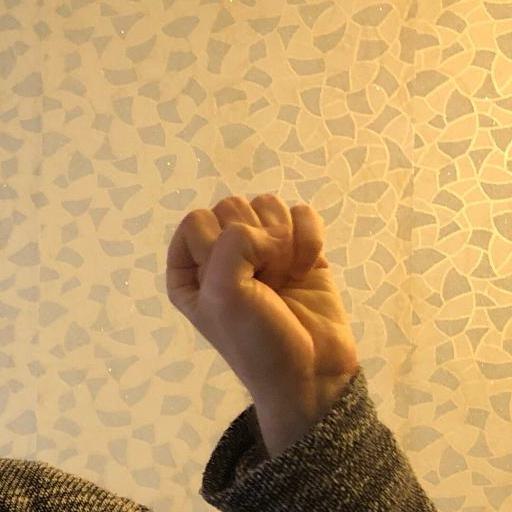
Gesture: fist